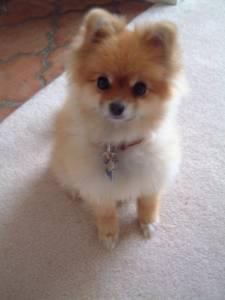
Breed: pomeranian